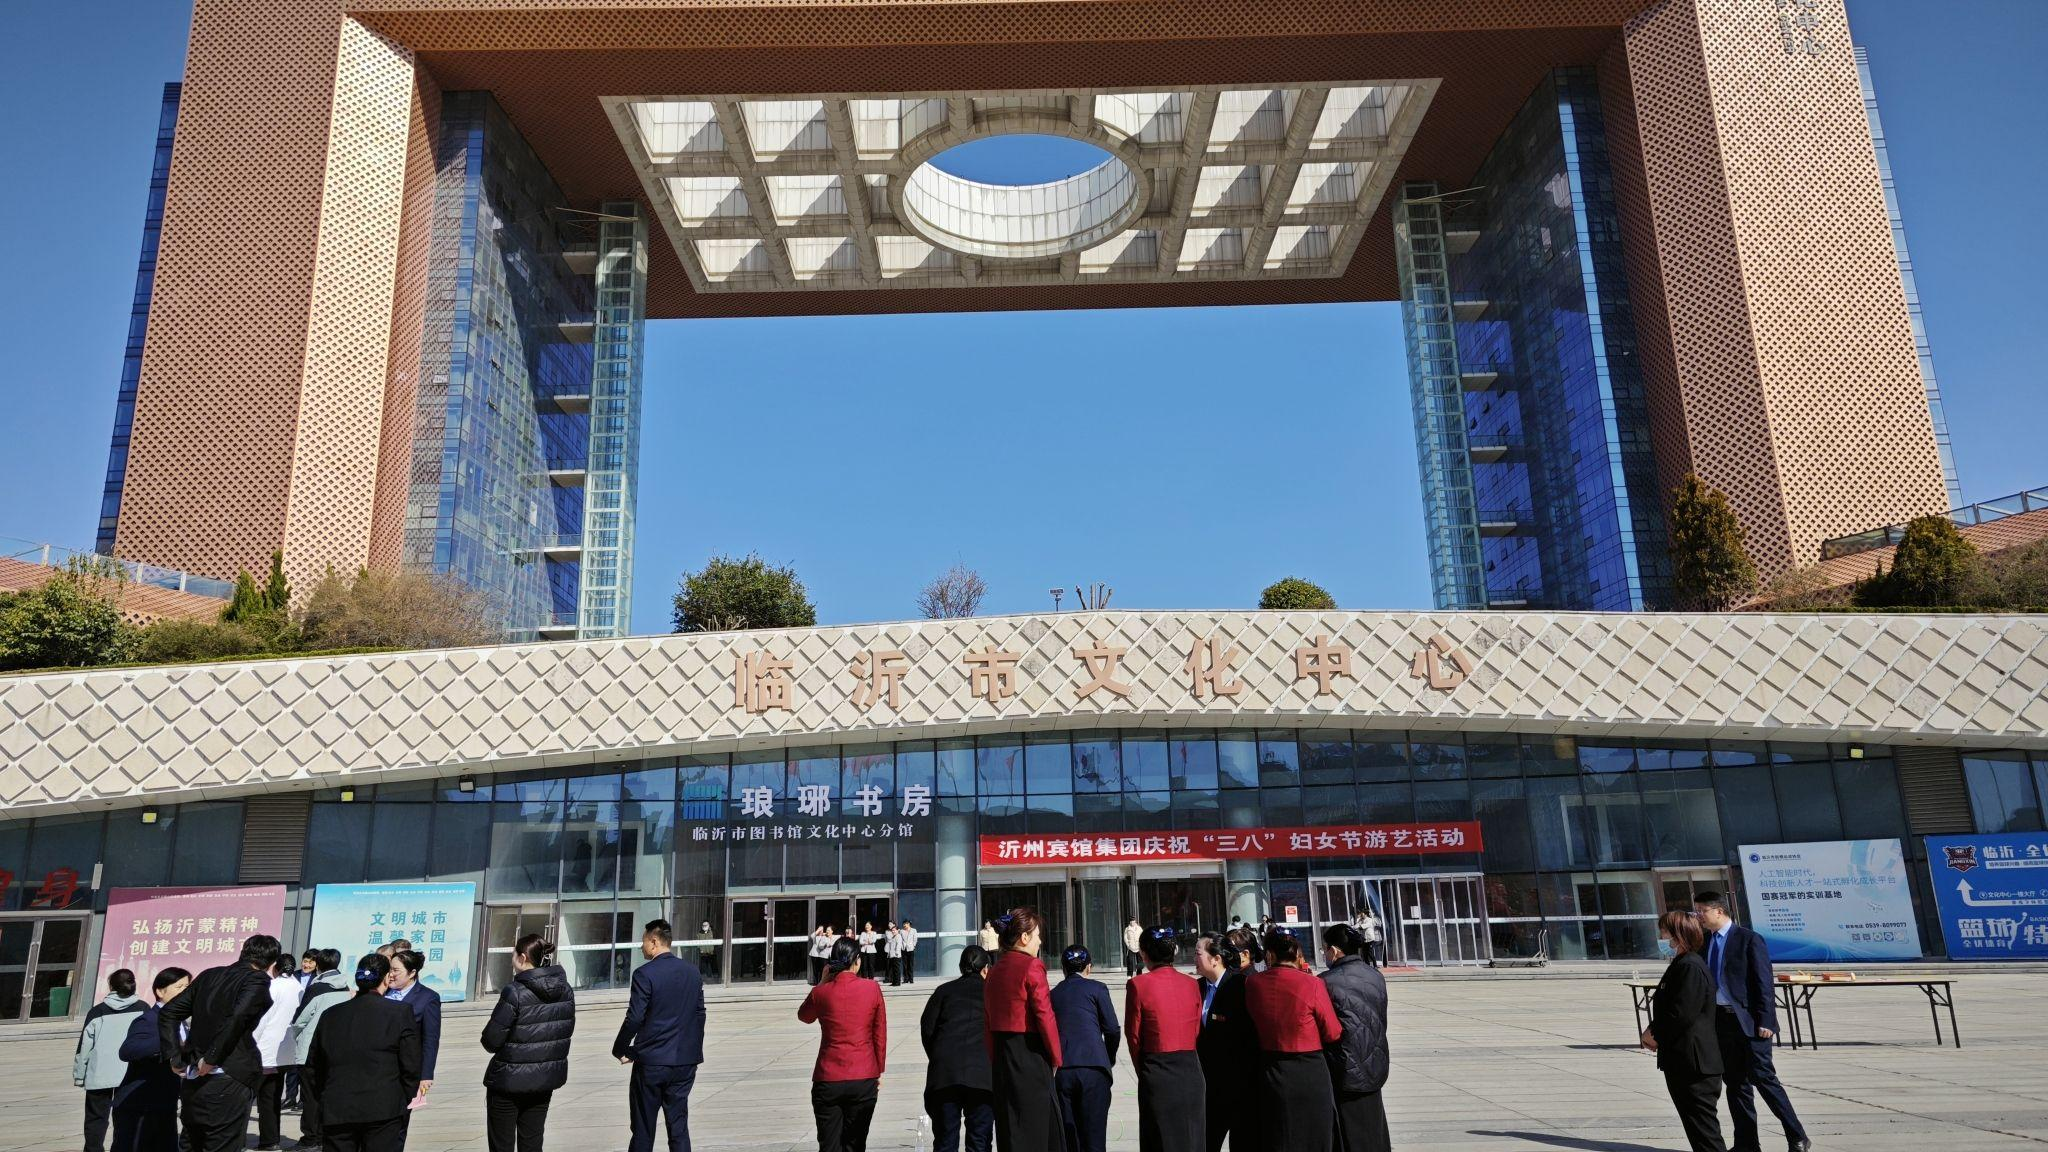
地标名称：临沂市文化中心
所在城市：临沂市·兰山区